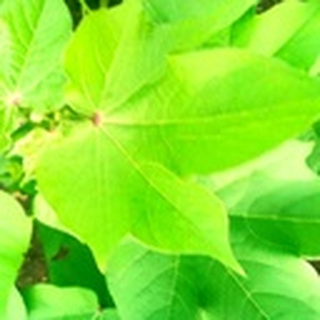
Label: healthy_cotton